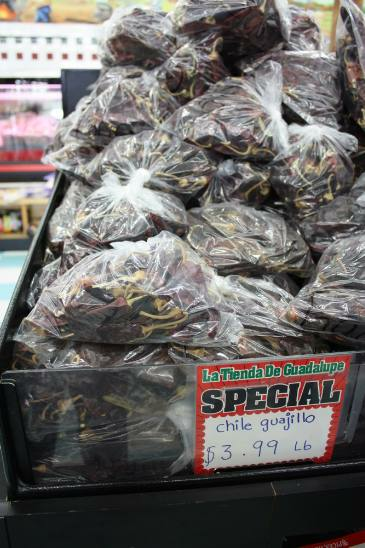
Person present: No